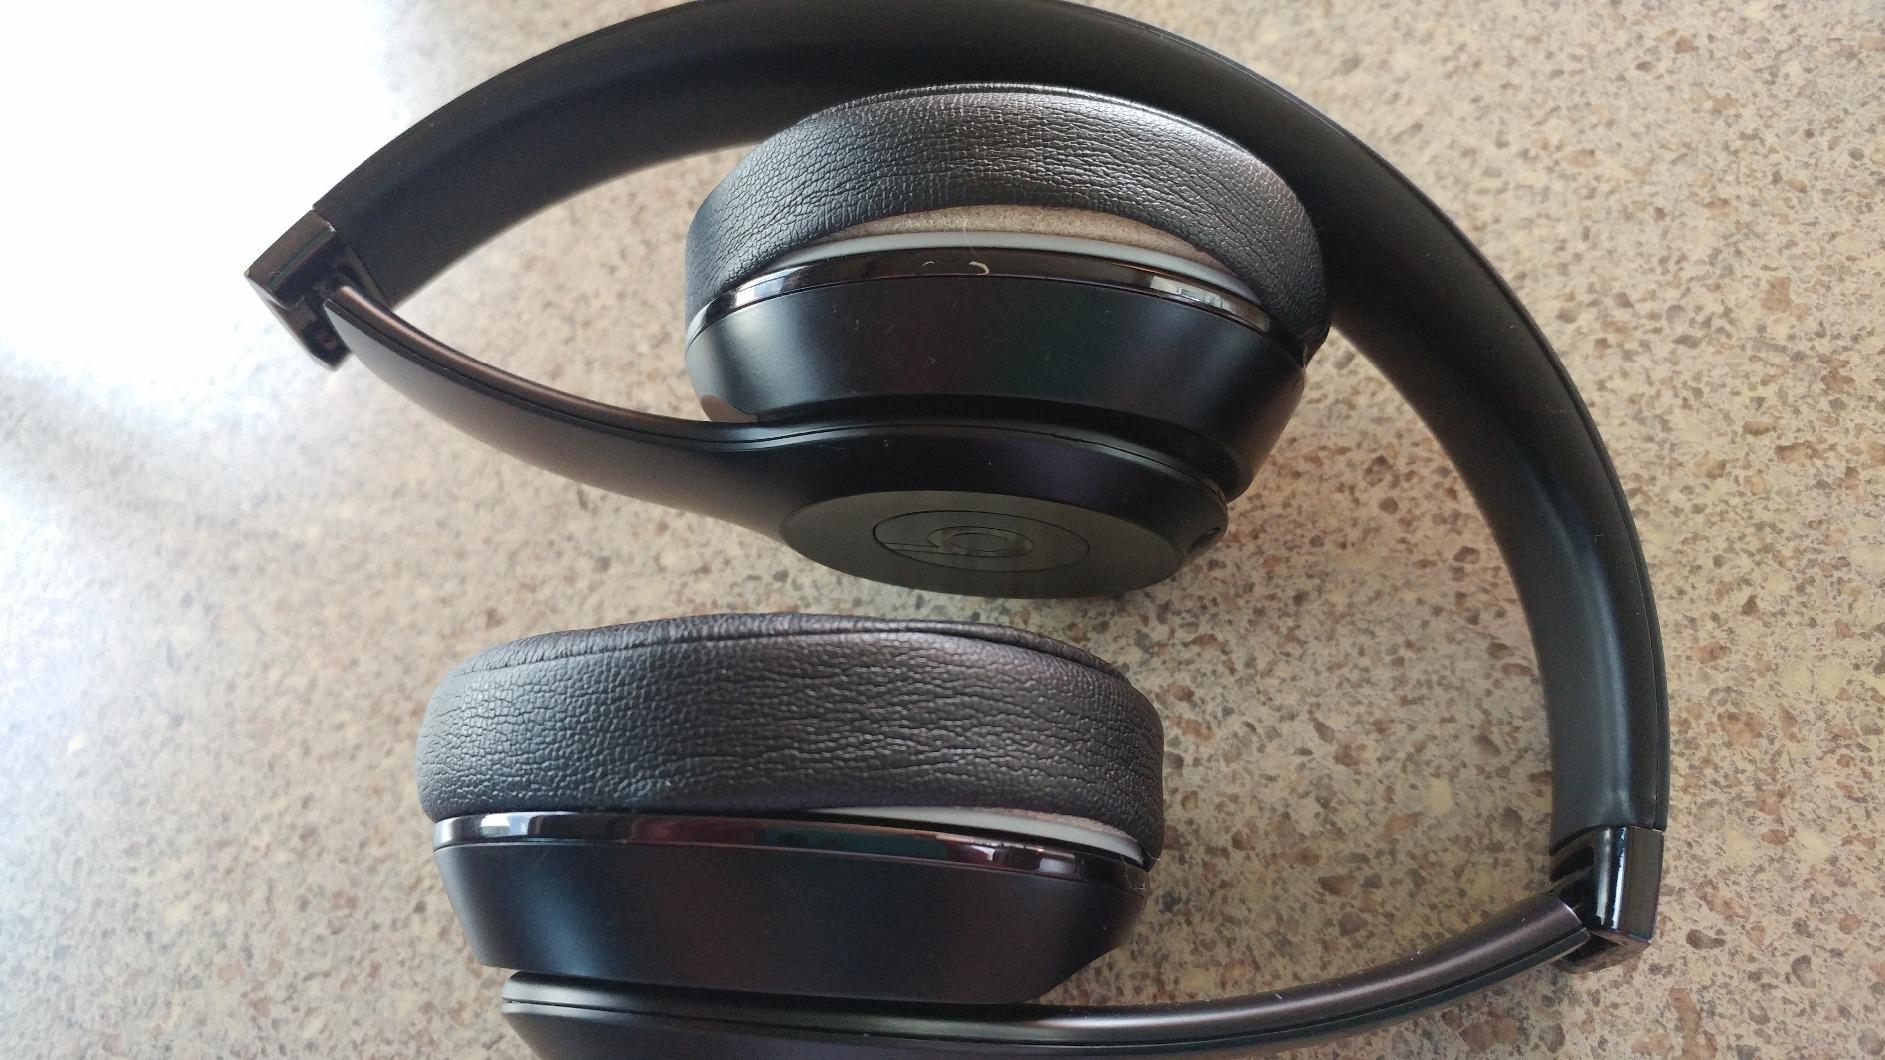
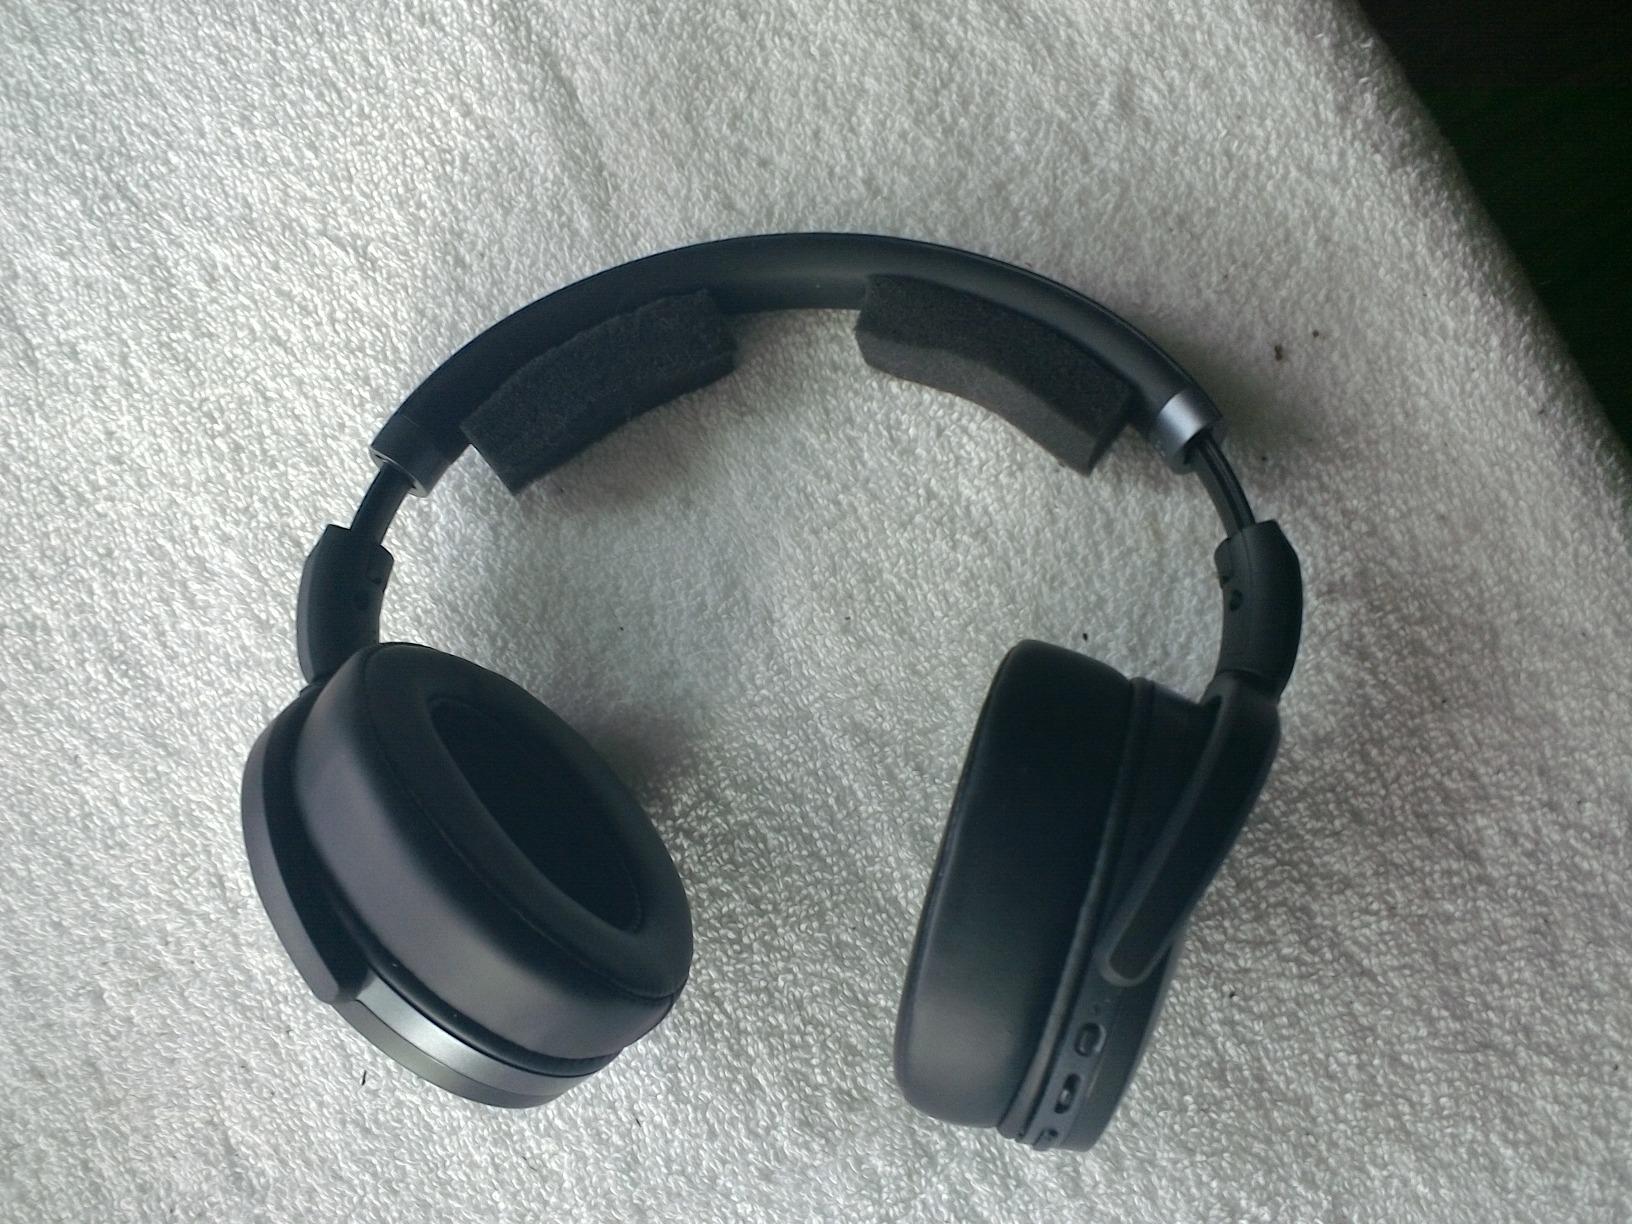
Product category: headphones
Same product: no